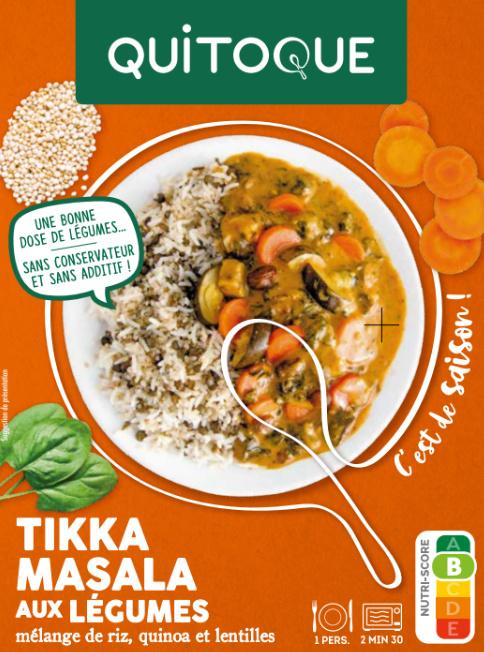
Nutri-Score label: nutriscore-b